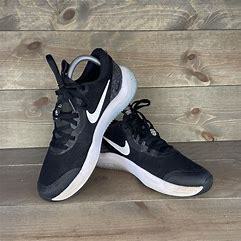
Brand: Nike
Model: Explor Next Nature